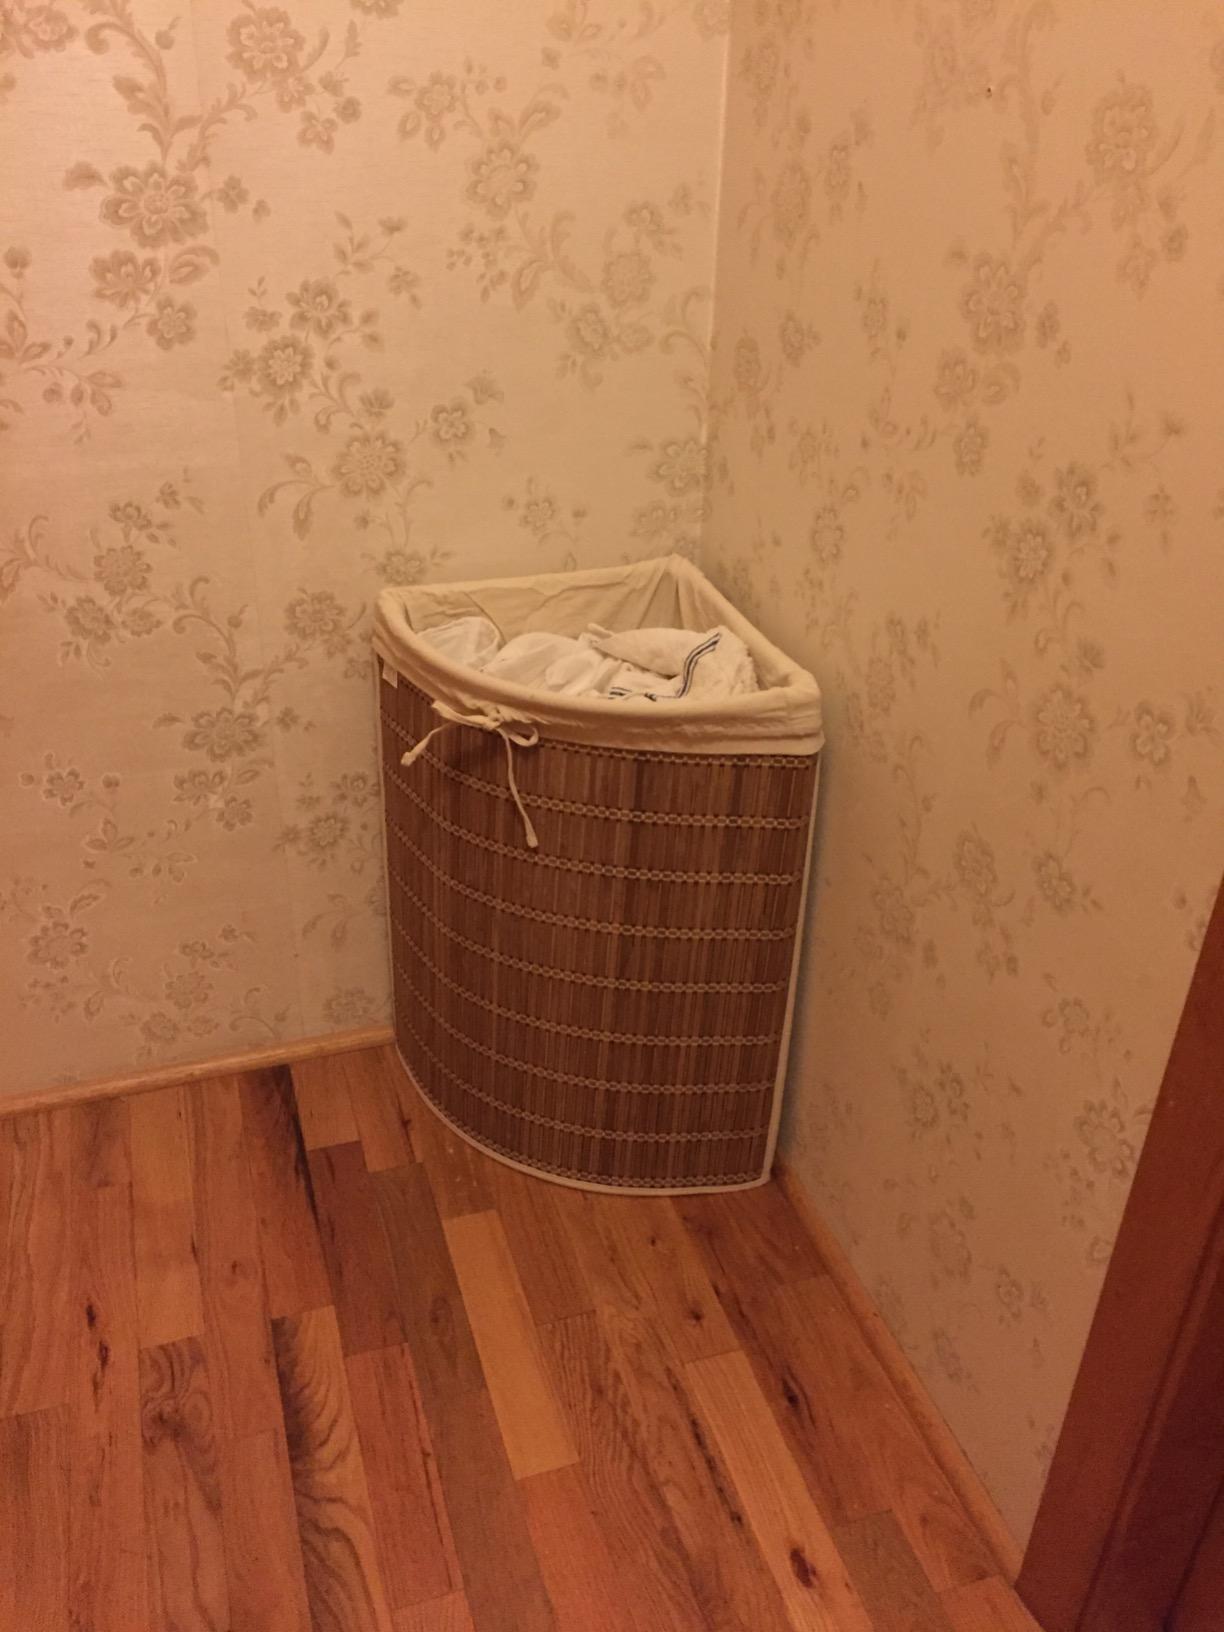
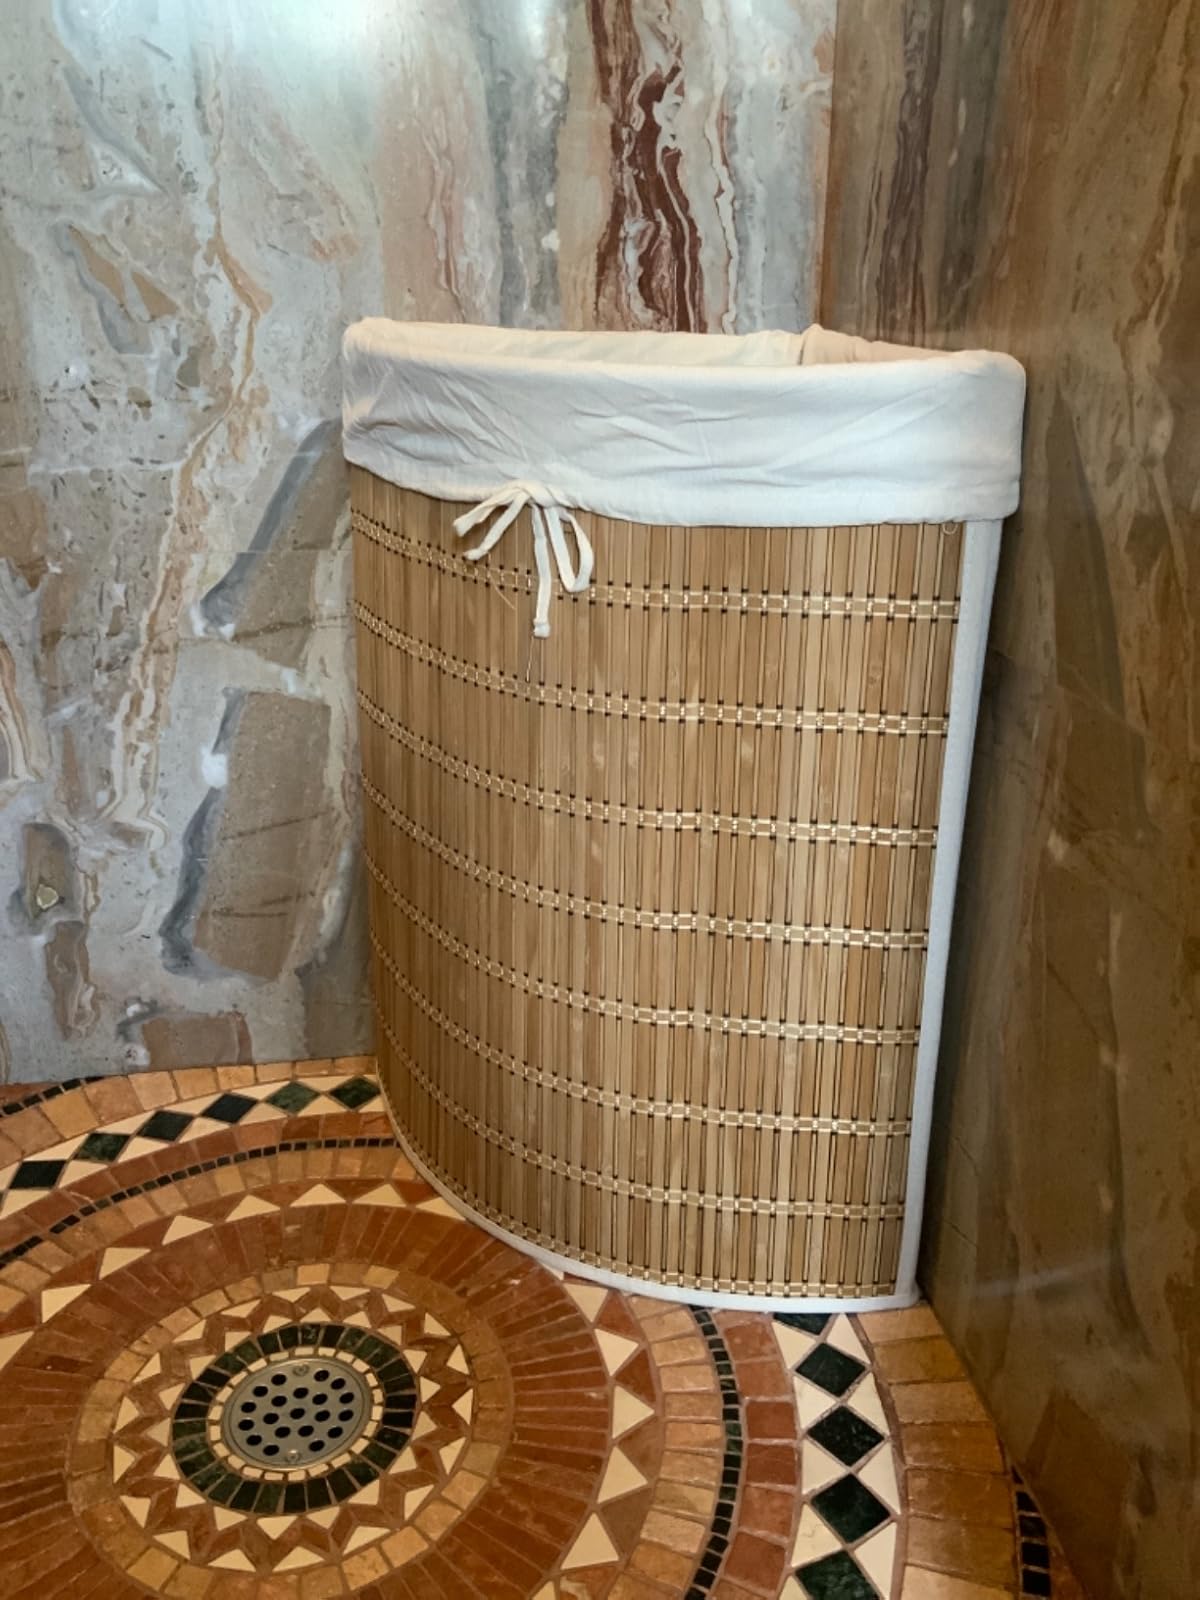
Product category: items_hamper
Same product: yes